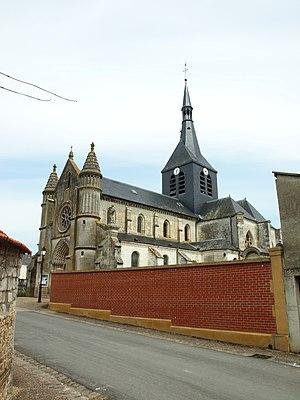
Église Saint-Pierre de Tagnon (Ardennes, France)
L'église Saint-Pierre est une église située à Tagnon, en France.
Tagnon est une commune française, située dans le département des Ardennes en région Grand Est.